Ayushman Joshi

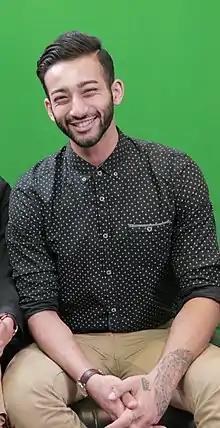

Ayushman Desraj Shrestha Joshi is a Nepalese Model/TV host turned Actor.